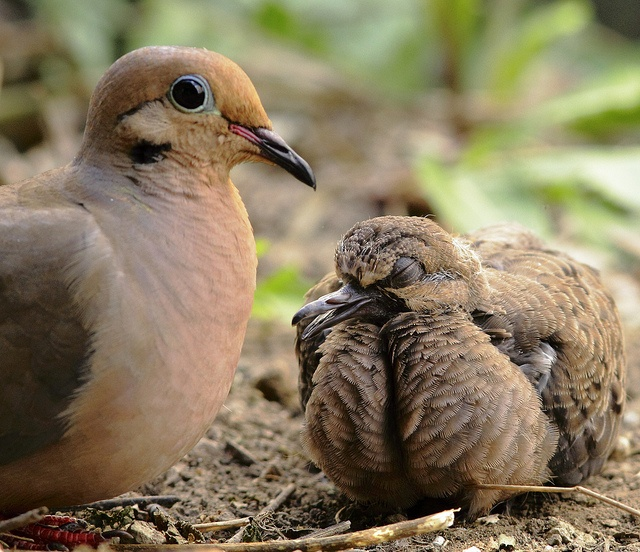
An adult bird sitting next to a young bird.
One bird is sleeping while another watches guard.
A mother bird sitting with her baby birds.
A bird is watching something while another bird is sleeping.
Two brown birds rest together on the ground.